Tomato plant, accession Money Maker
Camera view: horizontal (90 deg, fisheye); turntable rotation: 300 degrees
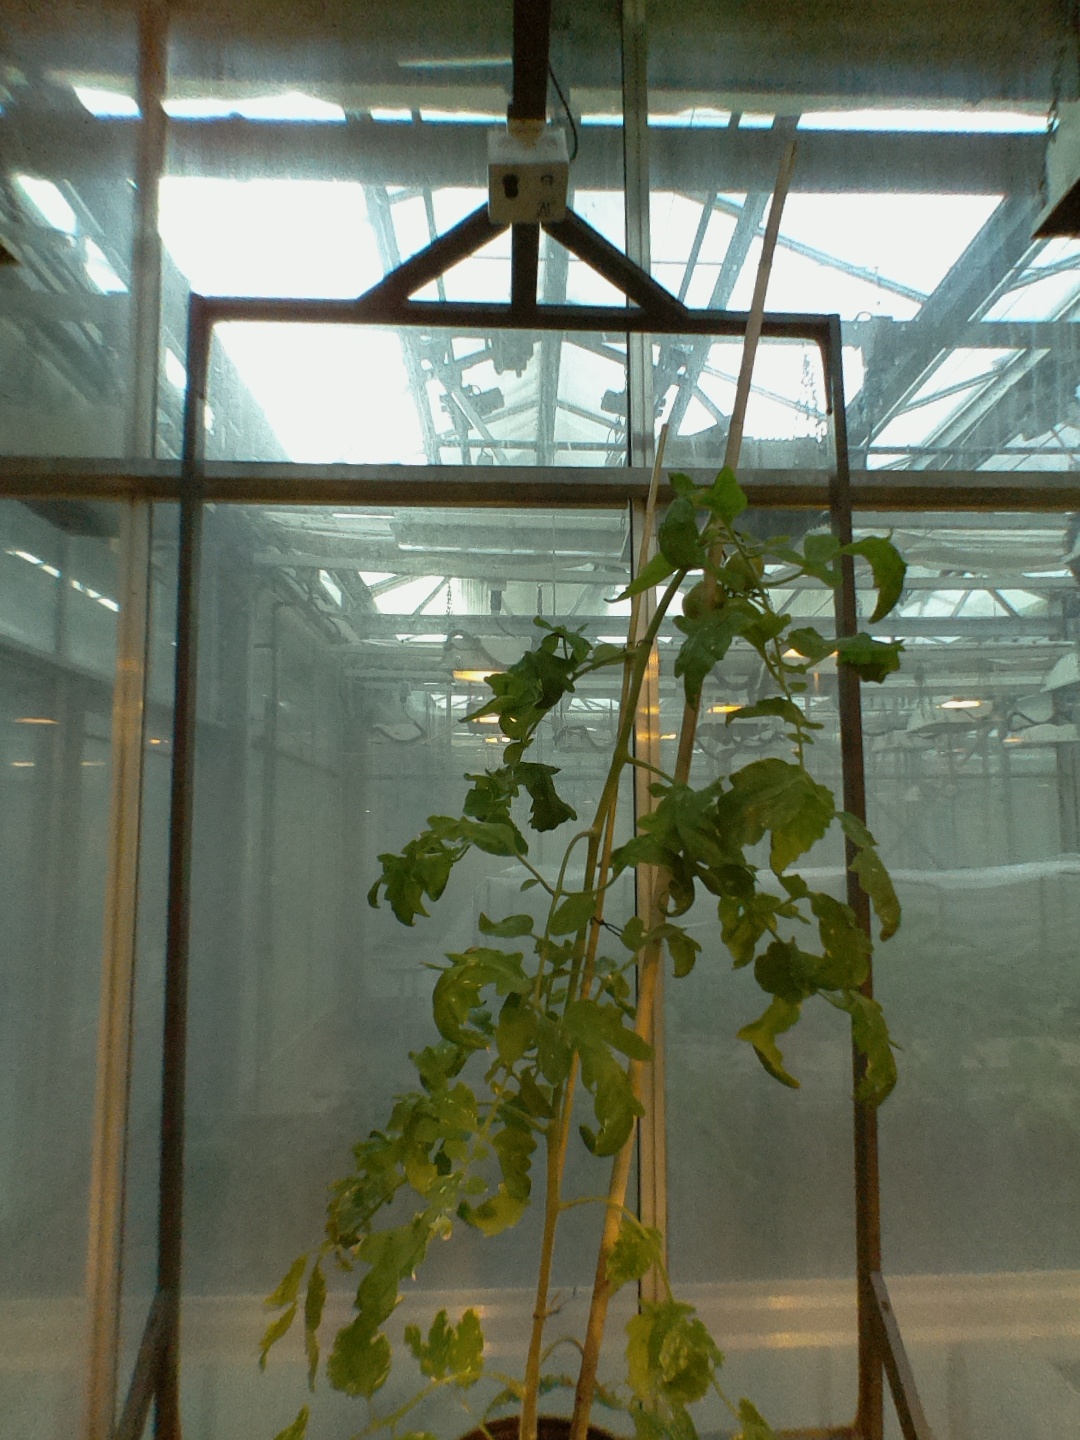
BBCH growth stage 75: 50%-60% of final fruit size